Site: brandenburg
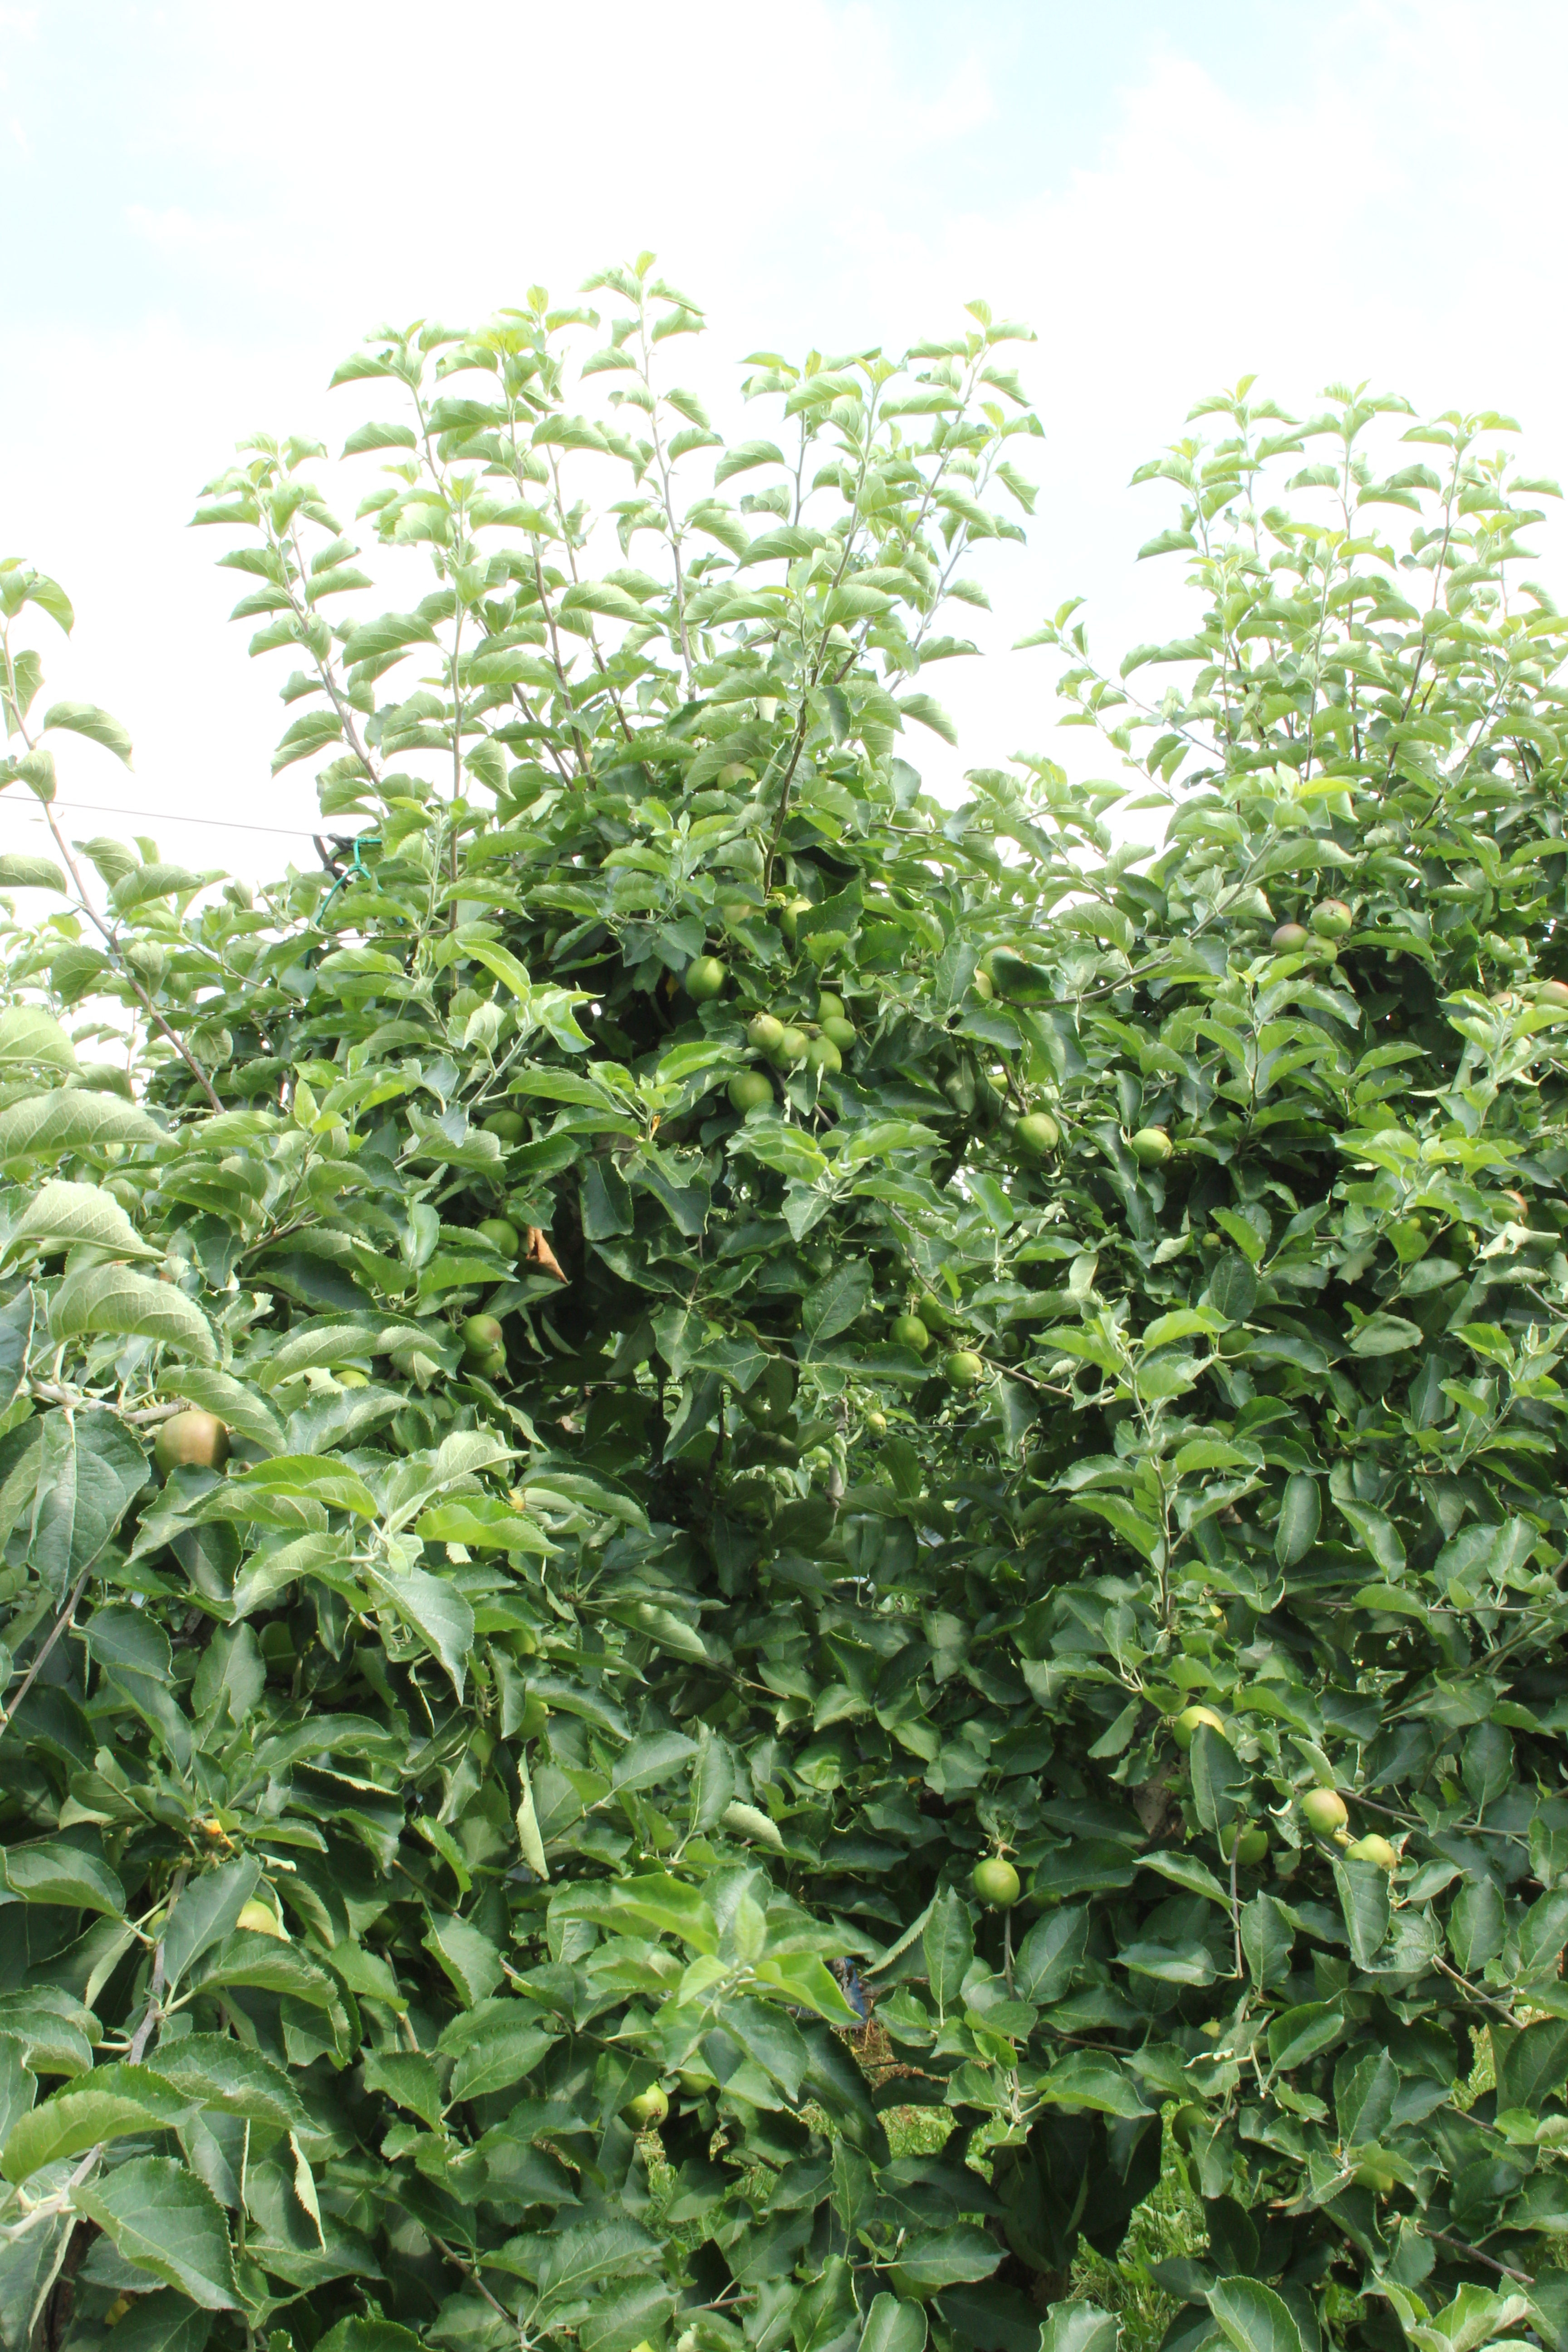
Growth stage (BBCH 74): Development of fruit